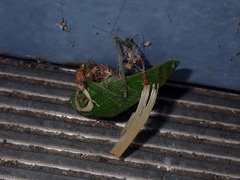
Species: Lactrodectus_hesperus